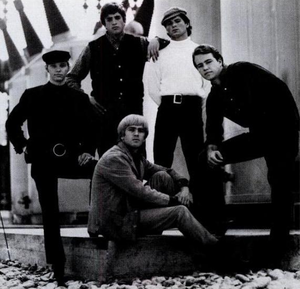
The Electric Prunes est un groupe de rock américain, originaire de Los Angeles, en Californie. Formé dans les années 1960, il trouve un bref succès avec des singles psychédéliques comme I Had Too Much to Dream ou Get Me to the World on Time. Il vit une histoire tourmentée, et disparaît à la fin de la décennie, pour se reformer en 2001.
La pop psychédélique est un genre de musique psychédélique inspiré d'éléments de folk psychédélique et de rock psychédélique, appliqués sur de la musique pop. Il atteint son pic de popularité à la fin des années 1960, et décline rapidement pendant les années 1970.